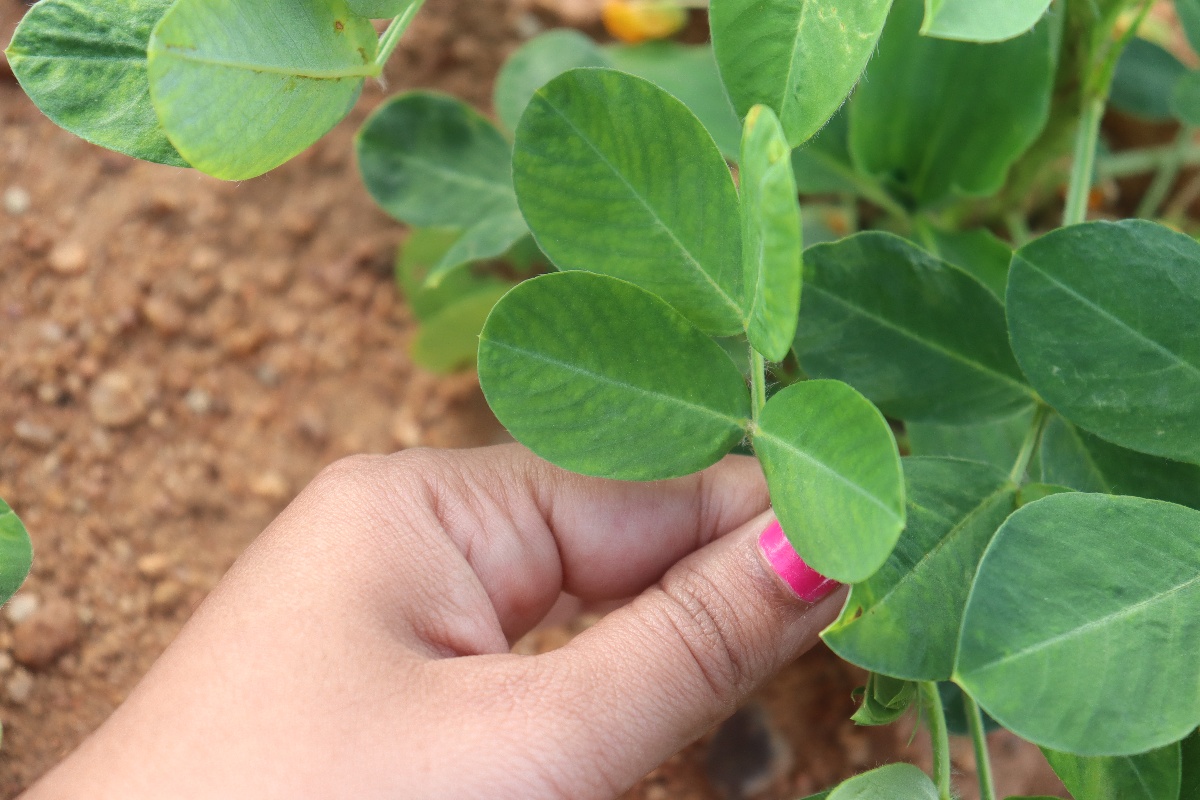
Label: healthy leaf